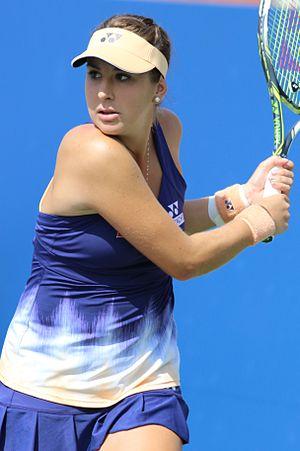
Belinda Bencic, née le 10 mars 1997 à Flawil, est une joueuse de tennis suisse d'origine slovaque. En 2014, à 17 ans, elle devient la première joueuse suisse à atteindre les quarts de finale d'un tournoi du Grand Chelem depuis Patty Schnyder en 2008. En juin 2015, elle remporte à l'âge de 18 ans le tournoi sur gazon d'Eastbourne en Angleterre puis en août celui sur dur de Toronto en battant quatre des cinq premières têtes de série, dont la numéro un mondiale Serena Williams en demi-finale et la numéro trois Simona Halep en finale.